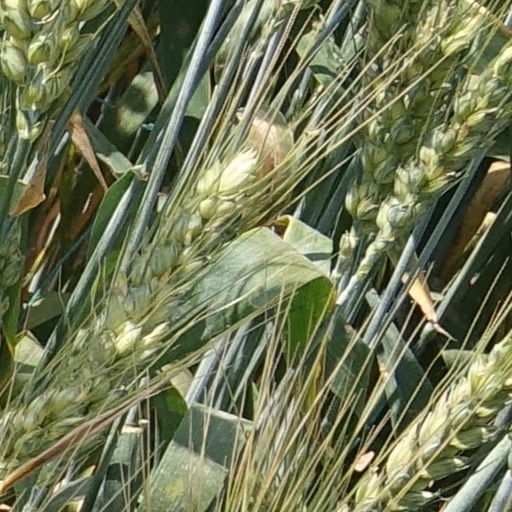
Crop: wheat